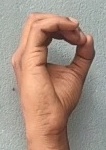
ASL sign: O